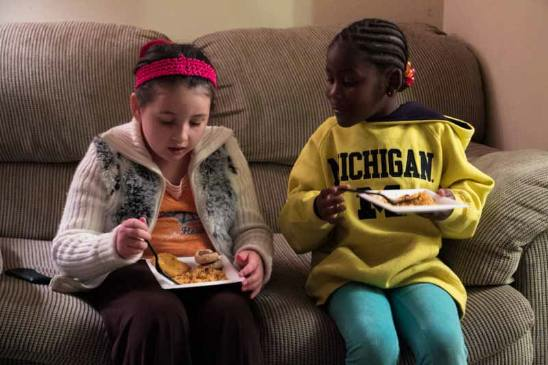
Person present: Yes